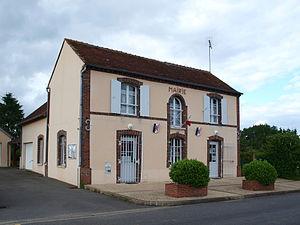
Foucherolles (Loiret, France)
Foucherolles est une commune française, située dans le département du Loiret en région Centre-Val de Loire.